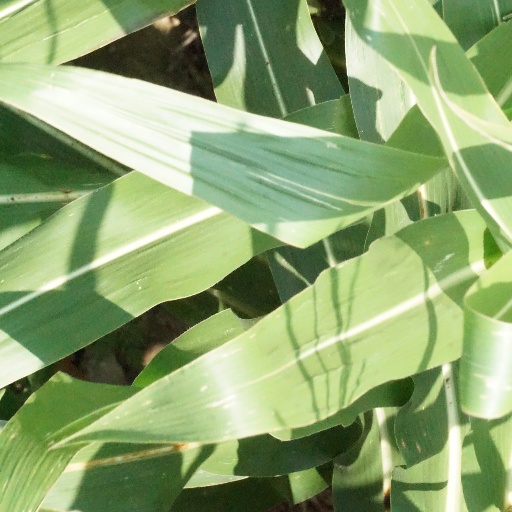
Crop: maize; corn